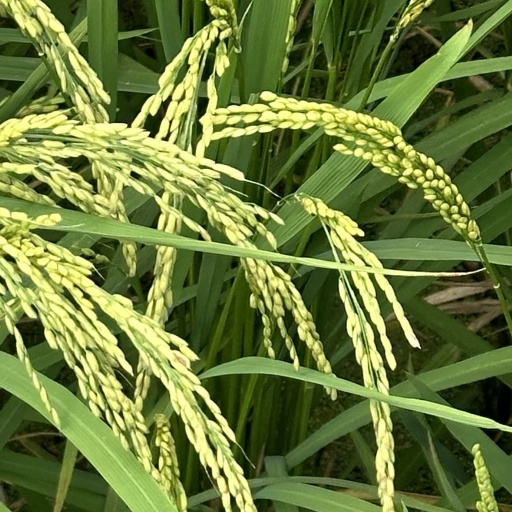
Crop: rice